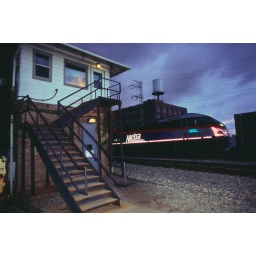
An outbound Milwaukee District commuter train pulled by an MP-36 passes A-2 tower on November 6, 2010